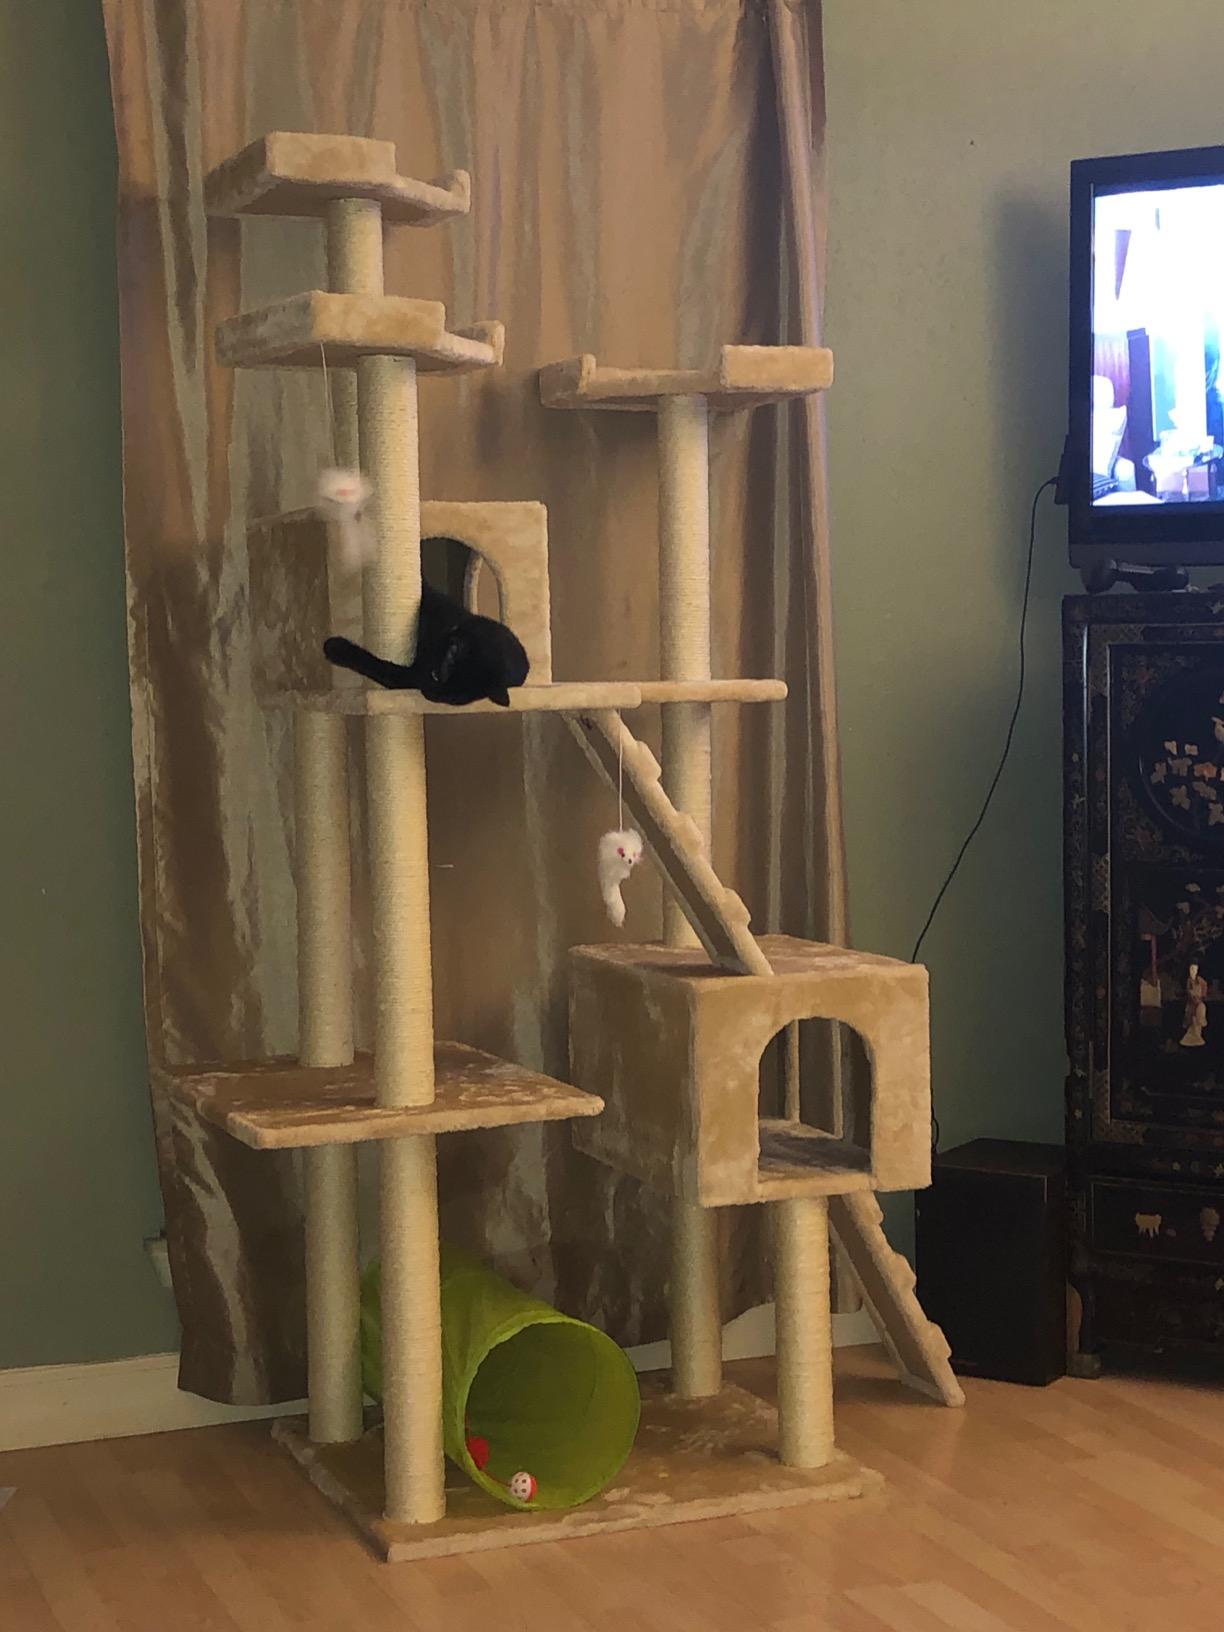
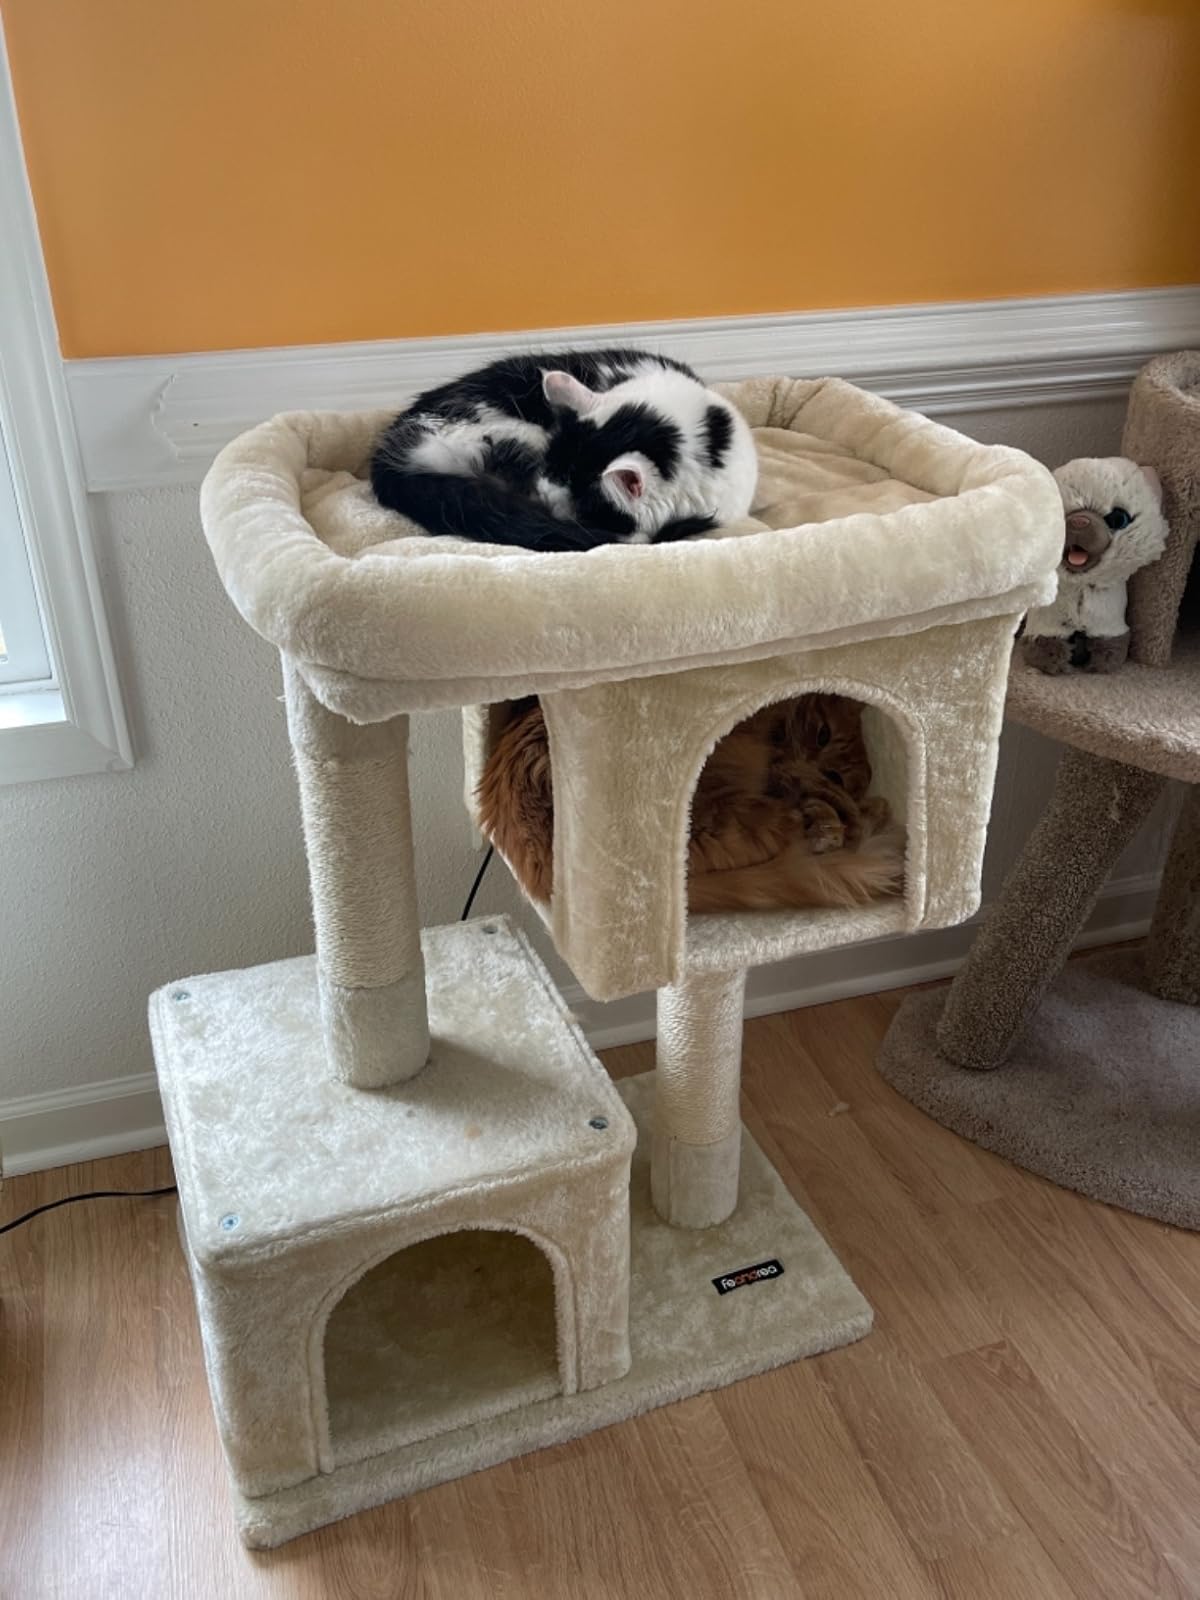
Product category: items_cat tree
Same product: no